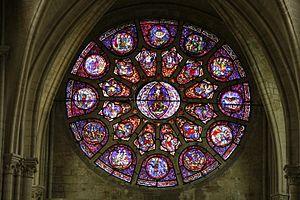
Rose de la collégiale Notre-Dame de Mantes-la-Jolie
La collégiale Notre-Dame de Mantes-la-Jolie est une église gothique des XIIᵉ et XIIIᵉ siècles située à Mantes-la-Jolie en bord de Seine. Elle fut classée Monument historique en 1840.